Beeton

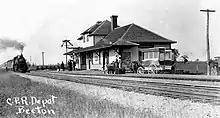
Beeton railway station .

Beeton was a stop on the Hamilton and North-Western Railway. The railway split just north of the townsite, at a location then known as Allimil, running northeast through Cookstown to Barrie and northwest through Alliston to Collingwood. The line was later taken over by the Grand Trunk Railway, eventually turning into Canadian National Railways. Canadian Pacific Railway constructed a second line just to the west of town, and the CNR right-of-way was closed in the 1970s. The portion of the CNR railway running from Beeton south to Tottenham is now used for the South Simcoe Railway, a heritage railway.